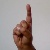
The image shows a hand gesture representing the letter 'D' in Indian Sign Language.